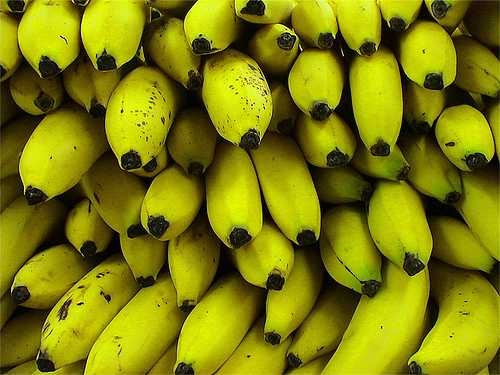
Label: Banana